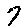
Label: 7